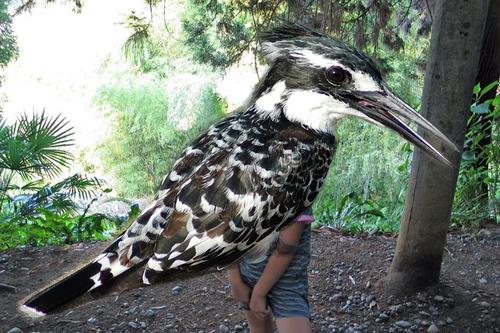
Bird species: Pied_Kingfisher
Bird type: landbird
Background: land